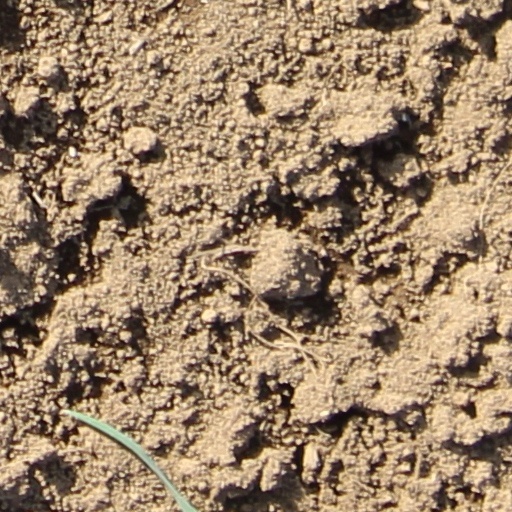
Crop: wheat